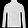
Label: Pullover